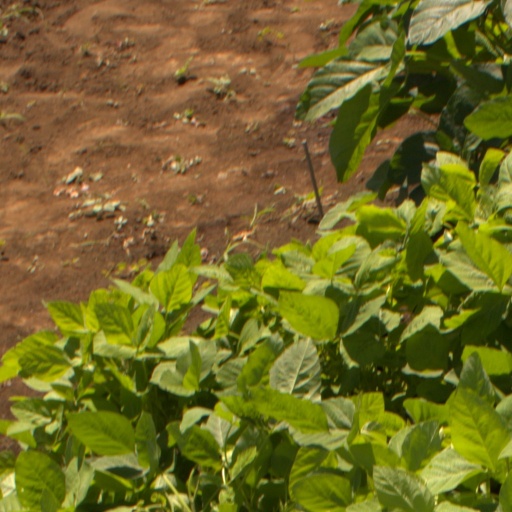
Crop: soybean